Carnewas and Bedruthan Steps

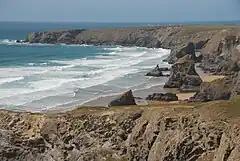
The Bedruthan Steps

Carnewas and Bedruthan Steps (meaning "rock-pile of summer dwelling" and , meaning "Red-one's dwelling") is a stretch of coastline located on the north Cornish coast between Padstow and Newquay, in Cornwall, England, United Kingdom. It is within the parish of St Eval and is part-owned by the National Trust.